Scott W. Lucas

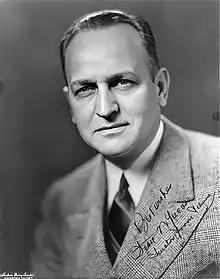
Lucas, 1940s

Scott Wike Lucas (February 19, 1892 – February 22, 1968) was an American attorney and politician. A member of the Democratic Party, he represented Illinois in the U.S. House of Representatives (1935–1939) and the U.S. Senate (1939–1951). He was the Senate Majority Leader from 1949 to 1951.